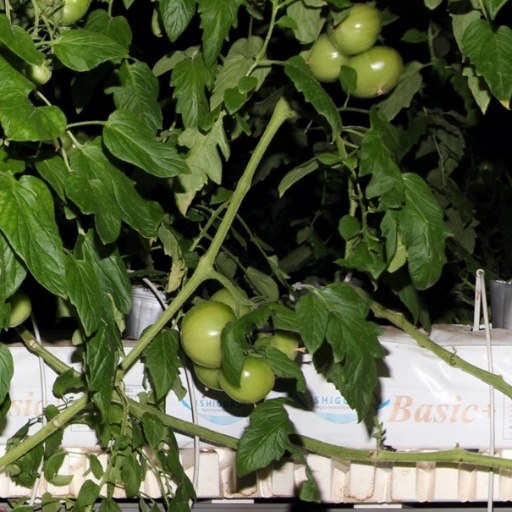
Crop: tomato